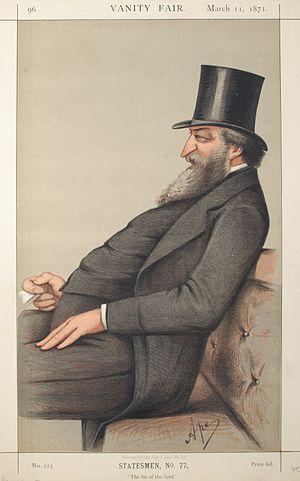
George Ward Hunt, 30 juillet 1825 – 29 juillet 1877, est un membre du Parti conservateur britannique, chancelier de l'Échiquier et Lord de l'Amirauté dans les 1ʳᵉ et 2ᵉ cabinets de Benjamin Disraeli.